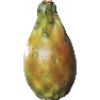
Label: Cactus fruit 1